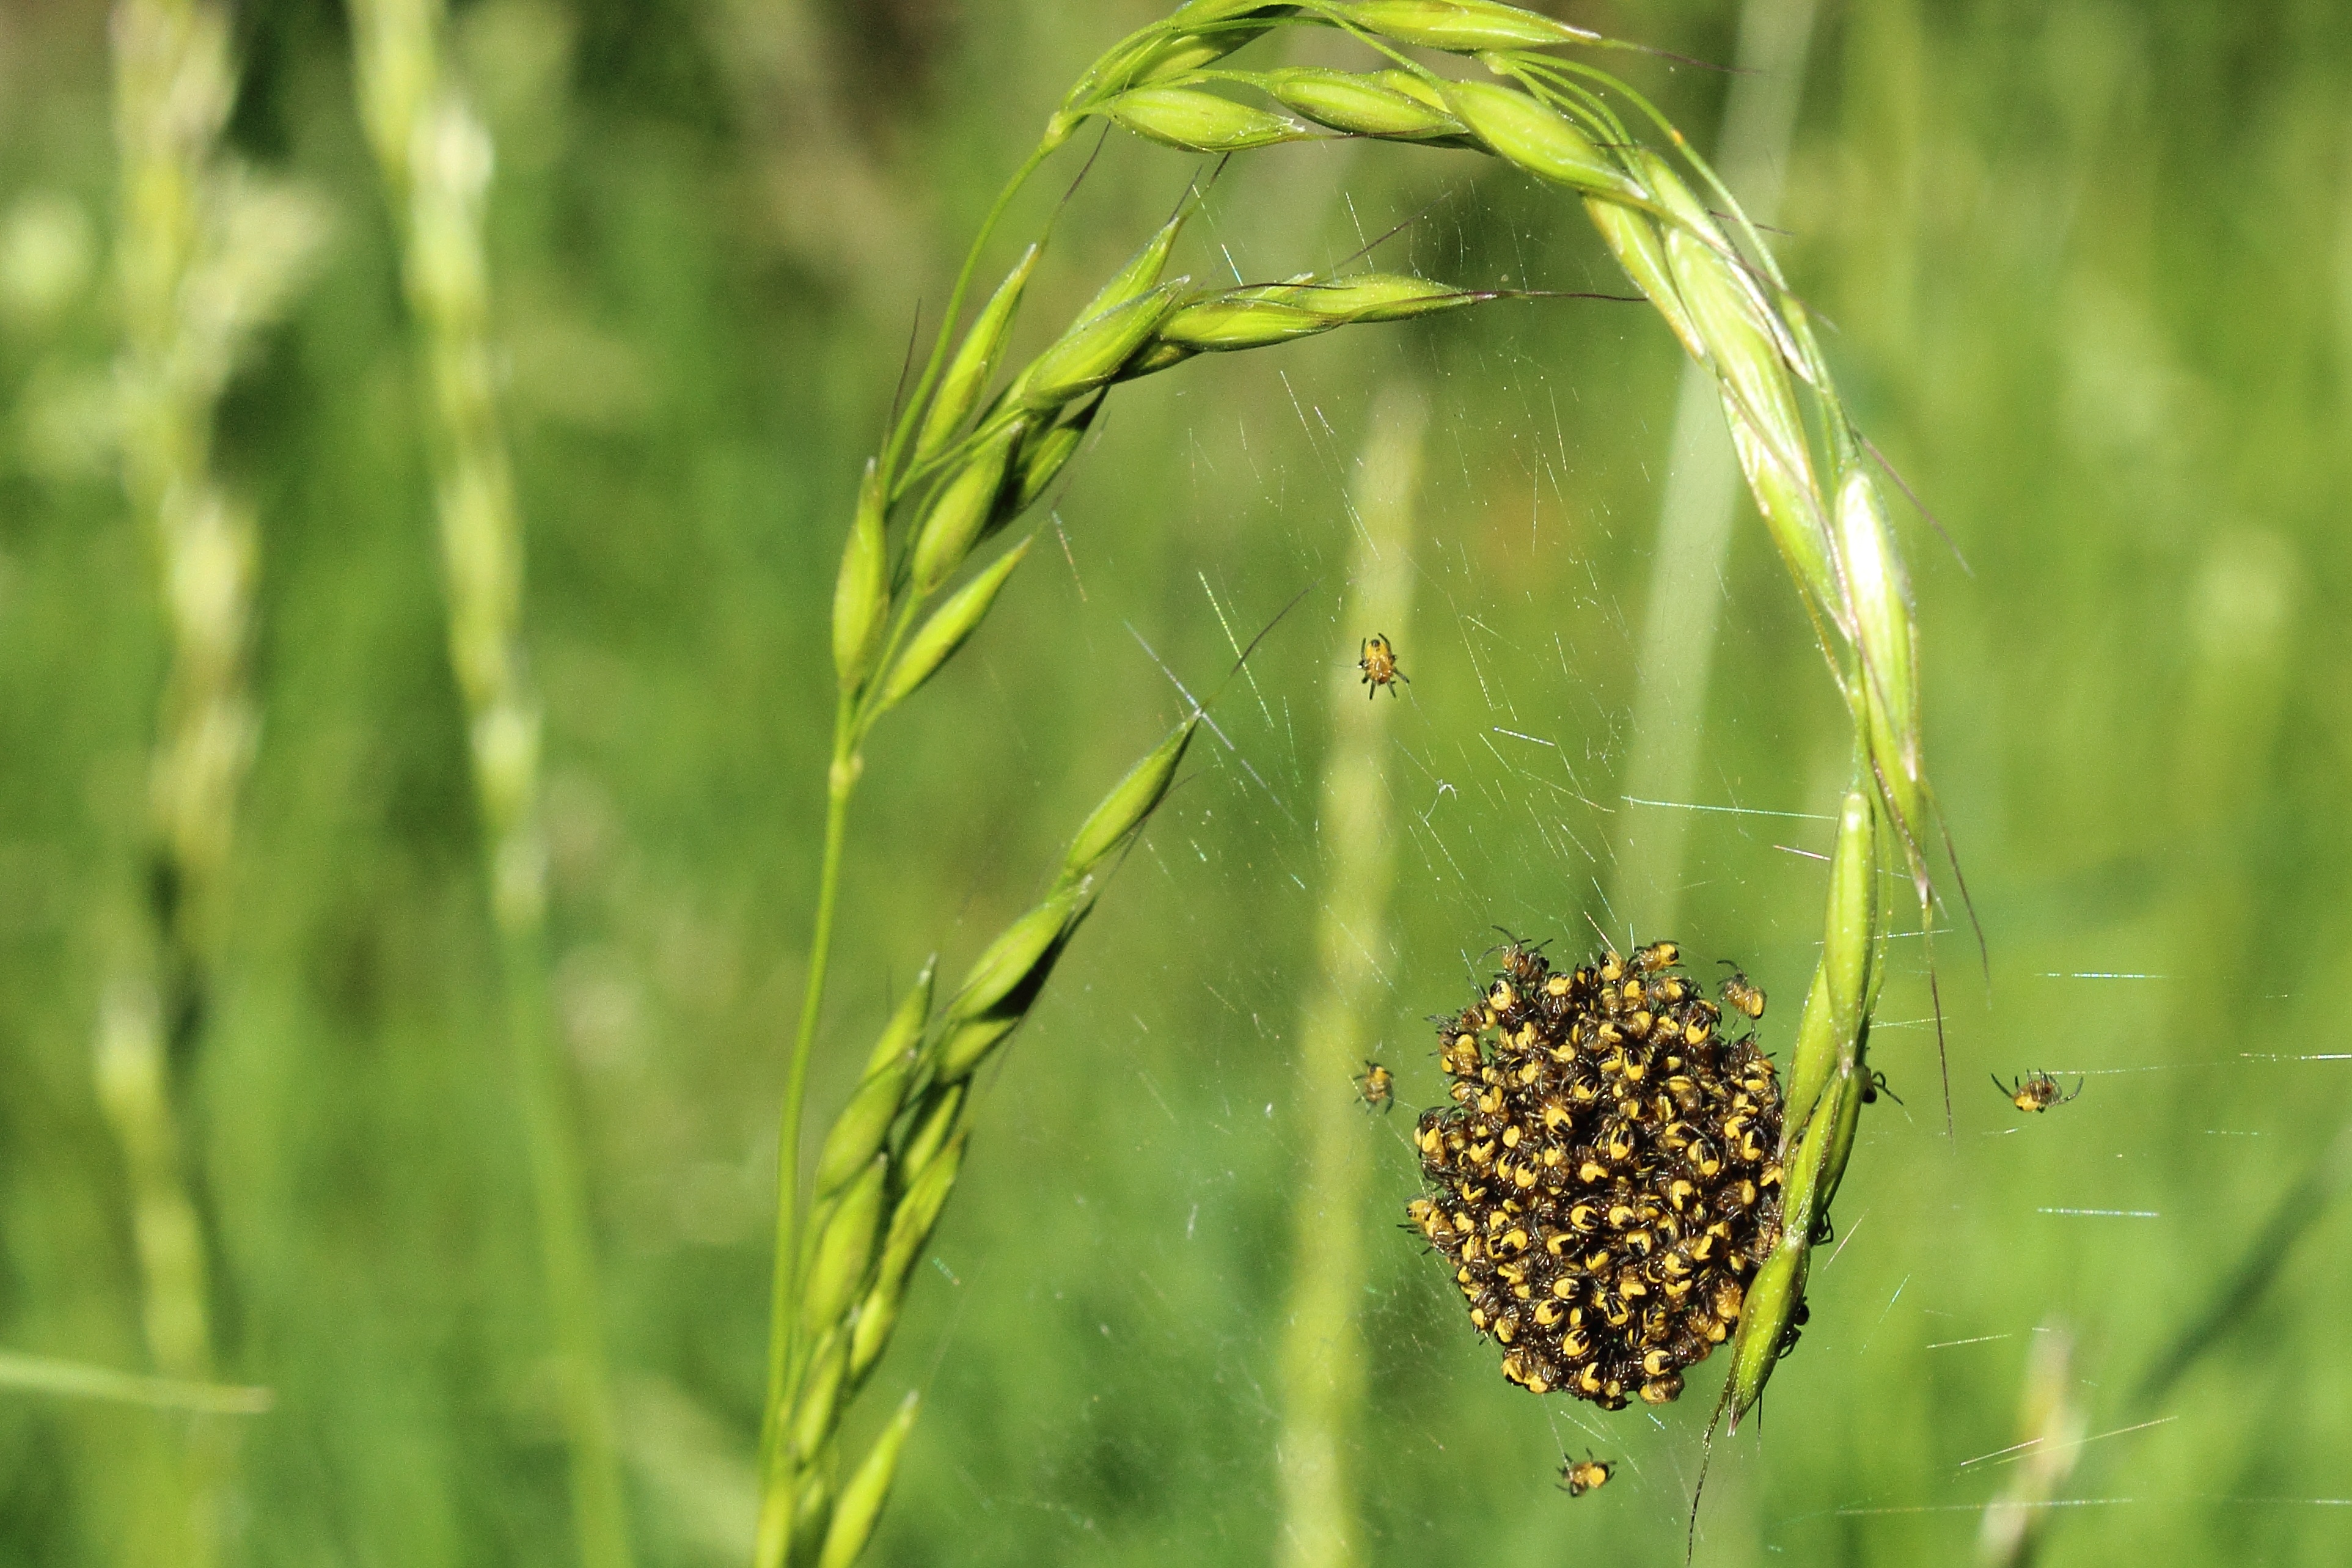
nature, grass, plant, field, lawn, meadow, prairie, leaf, flower, wildlife, green, crop, insect, macro, botany, agriculture, close, flora, fauna, invertebrate, cobweb, close up, roadside, nest, spin, network, arachnids, macro photography, flowering plant, grass family, plant stem, land plant, spider nest